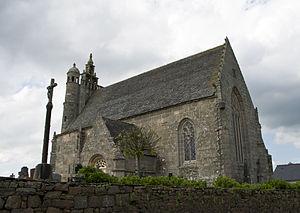
Chapelle Notre-Dame-de-Comfort est situé dans la commune de Berhet, dans le département français des Côtes d'Armor
La Chapelle Notre-Dame-de-Comfort est un lieu de culte catholique situé dans la commune de Berhet, dans le département français des Côtes-d'Armor.
Berhet [bɛʁɛt] est une commune française située dans le département des Côtes-d'Armor, en région Bretagne.